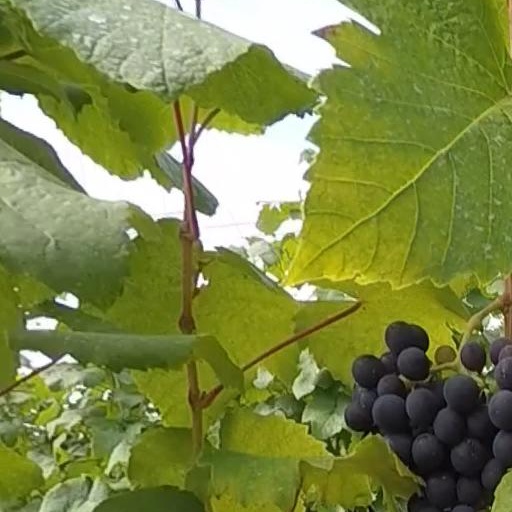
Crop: grape